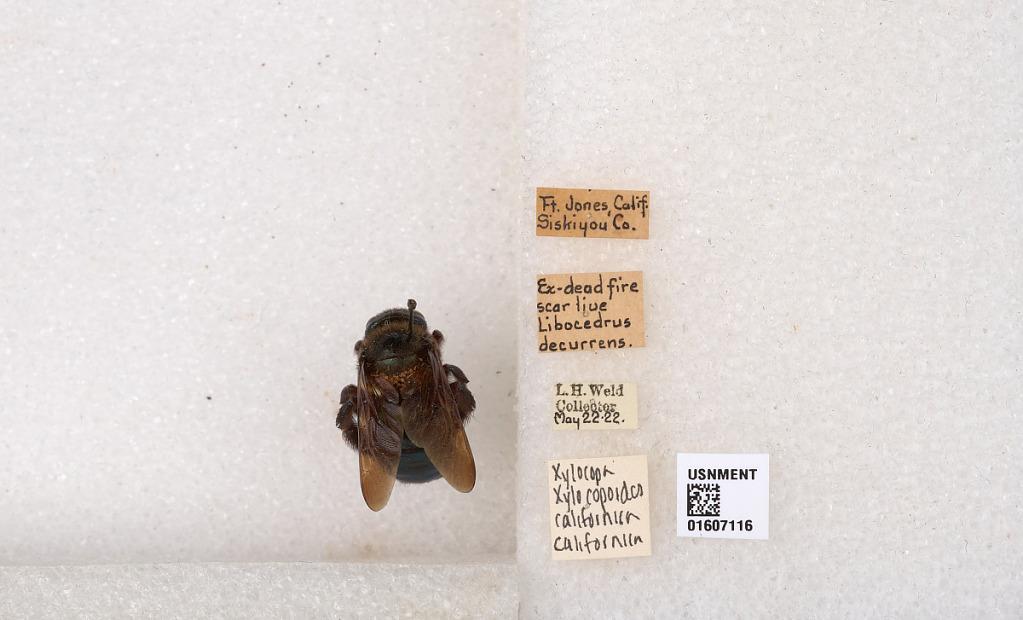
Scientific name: Xylocopa (Xylocopoides) californica californica Cresson
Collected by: L. Weld
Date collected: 1922-5-22
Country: United States
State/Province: California
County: Siskiyou
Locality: Fort Jones
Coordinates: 41.4497, -122.806